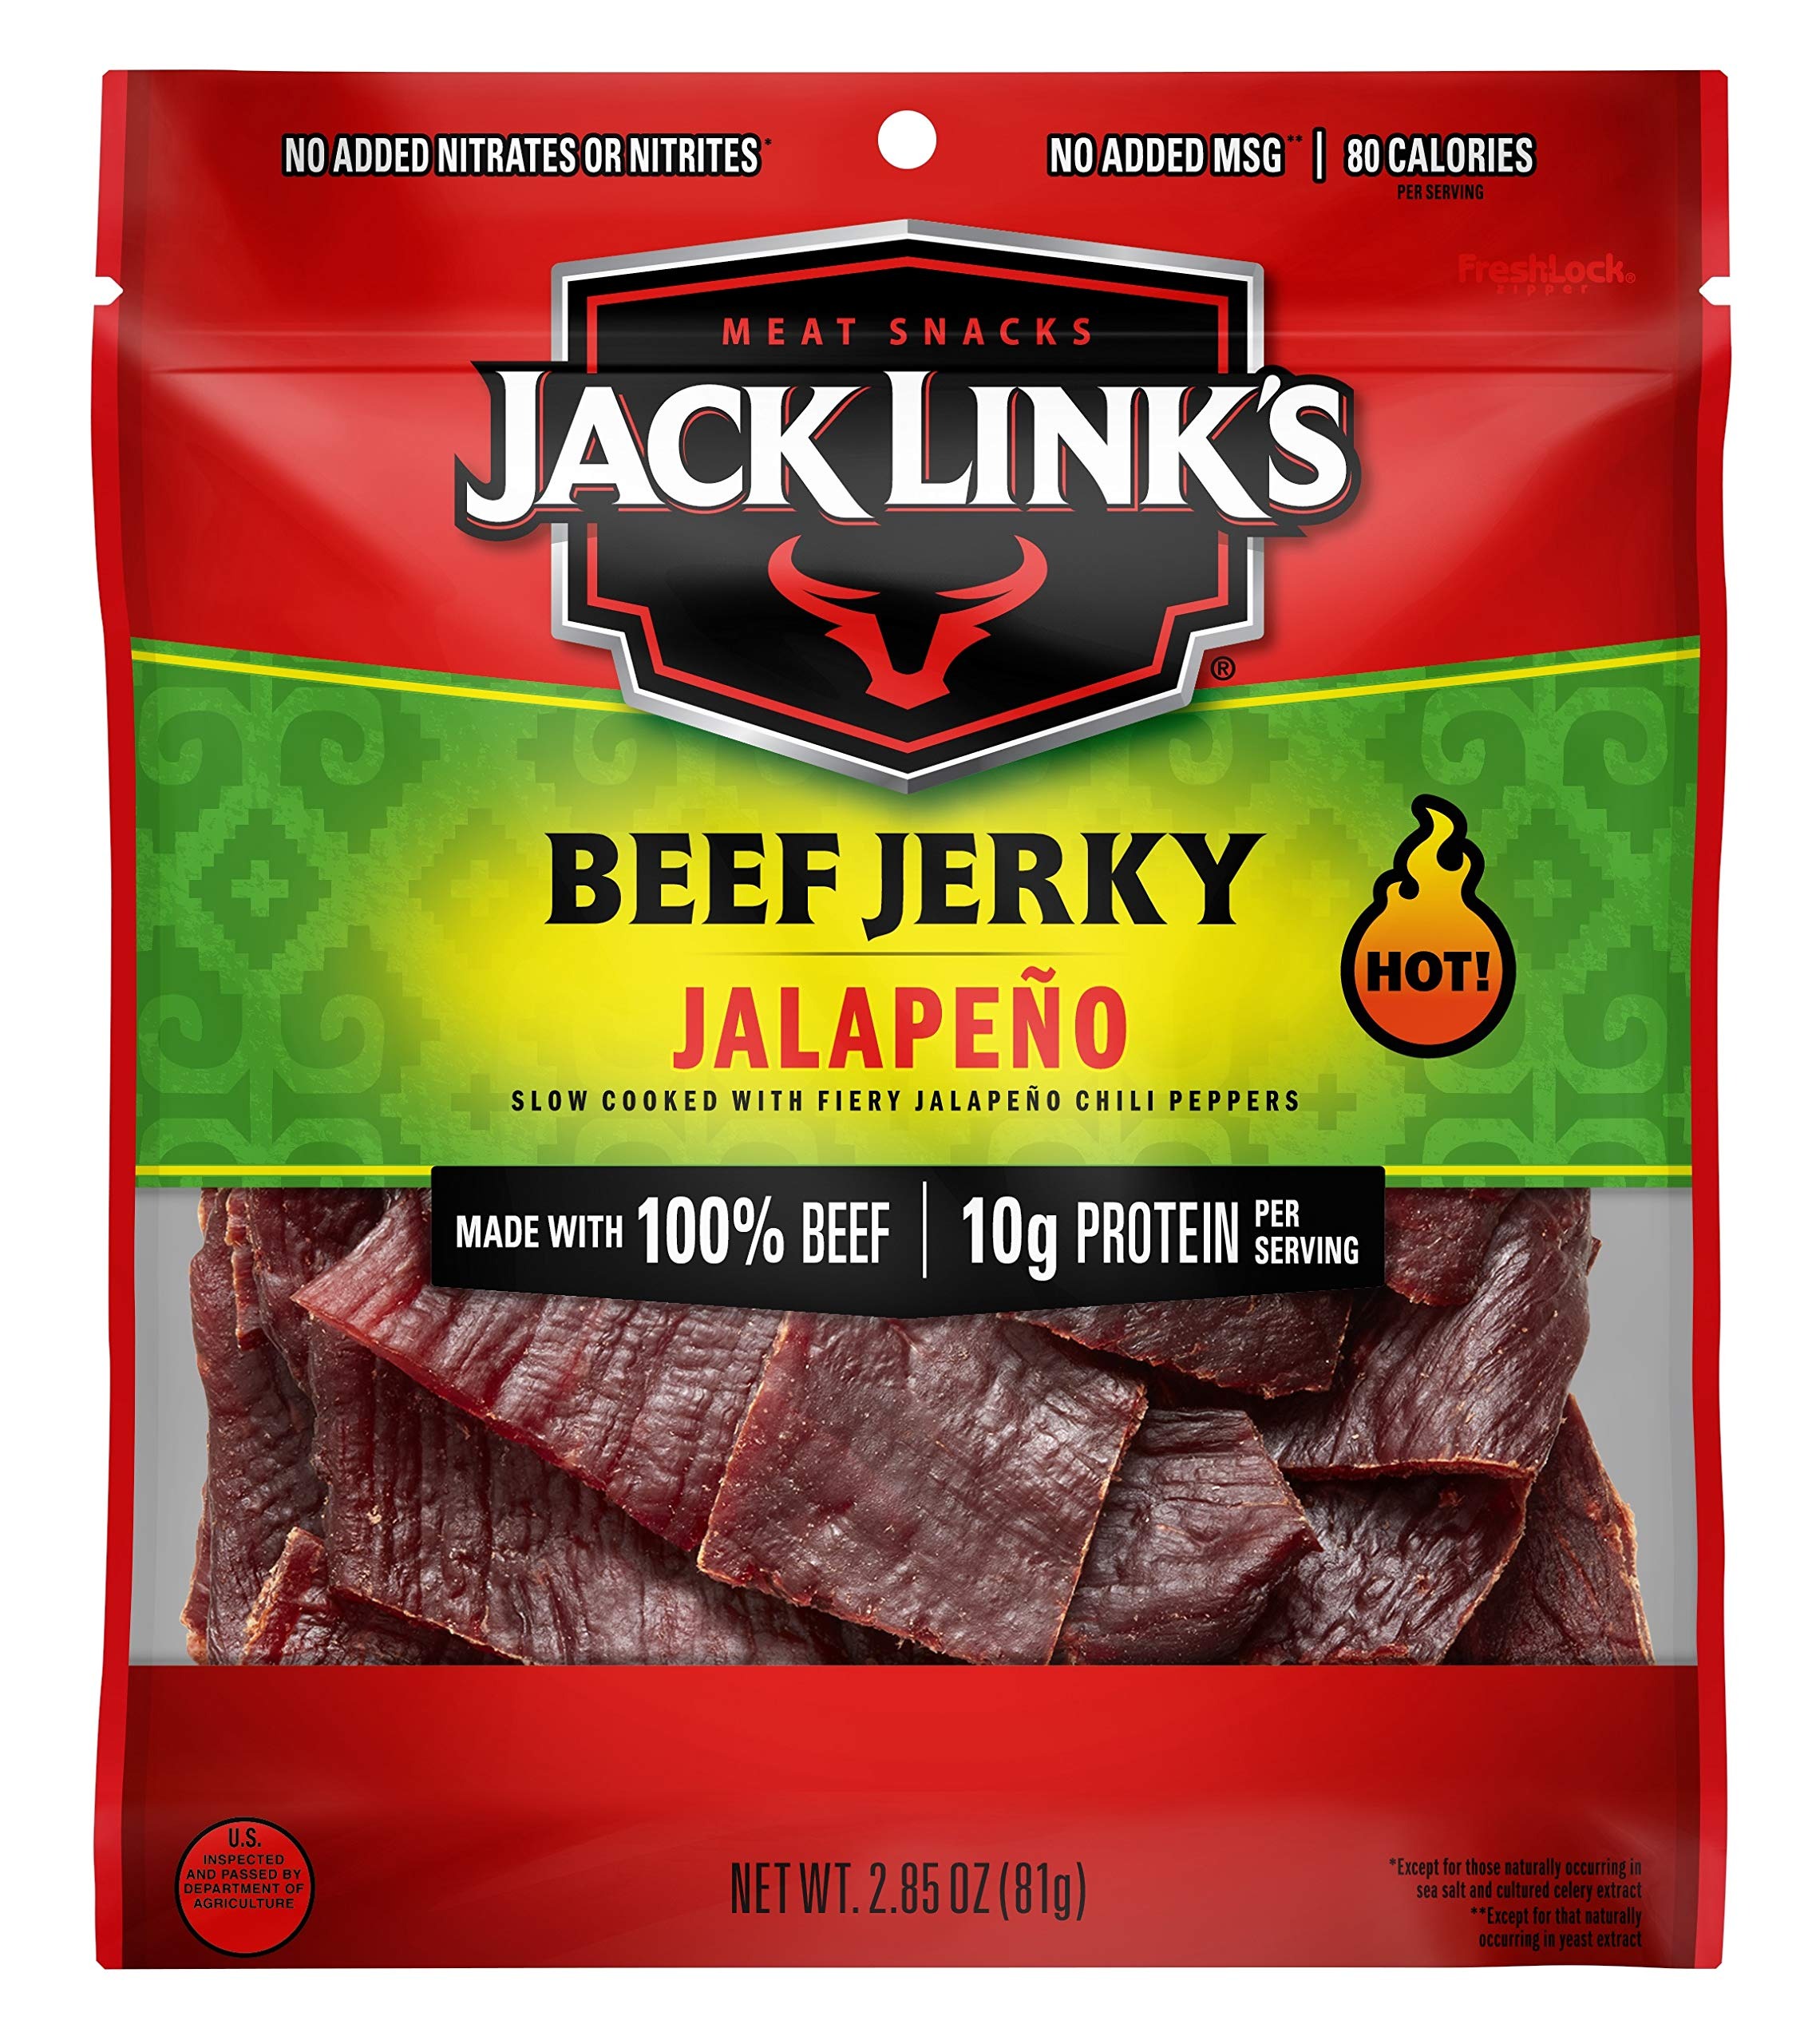
Item Name: Jack Link's Beef Jerky, Jalapeno – Flavorful Meat Snack, Ready to Eat Protein Snack with 10g of Protein and 80 Calories per Serving, Made with 100% Beef, Keto Friendly, 2.85 Oz.
Bullet Point 1: CONTAINS 10g OF PROTEIN: Protein is an essential part of a balanced diet and Jack Link's Jalapeno Beef Jerky is a delicious way to get more. With 10g of protein and 80 calories per serving, it's a perfect protein snack for hunting season
Bullet Point 2: SINGLE JERKY SNACK BAG: This item contains one, 2.85 oz. bag so you have a tasty meat snack on hand. Pack in lunches, bring to work, or take hunting to help power through anything the day might throw your way
Bullet Point 3: MADE WITH 100% BEEF: Our Jack Link's Jalapeno Beef Jerky is made of lean cuts of 100% beef. The taste is so great that it makes a great jerky gift for men or women alike! Kids and teens can stay fueled up at school too with great tasting Jack Link's
Bullet Point 4: FULL ON FLAVOR: We (arguably) didn't invent jerky, we just created the flavor that put it on the map. We added a hint of spice to it with the heat of jalapenos. Then, it's slow cooked over hardwood smoke for a delicious, spicy meat snack
Bullet Point 5: LUNCHBOX READY: Ready to eat snack packs require no refrigeration and are a great way to get protein in your kids' lunch (or yours). The perfect school snacks you can buy in bulk. In fact, we wouldn't be surprised if they ask for two bags
Value: 2.85
Unit: Ounce

Price: 6.79